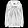
Label: Coat